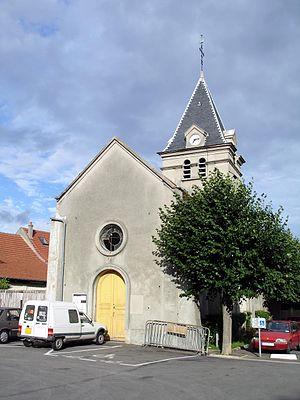
Façade de l'église du Plessis-Bouchard (Val-d'Oise), France
Le Plessis-Bouchard est une commune française située dans le département du Val-d'Oise, en région Île-de-France.